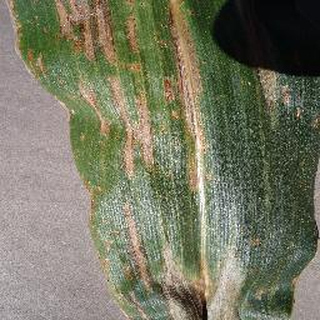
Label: corn_cercospora_leaf_spot